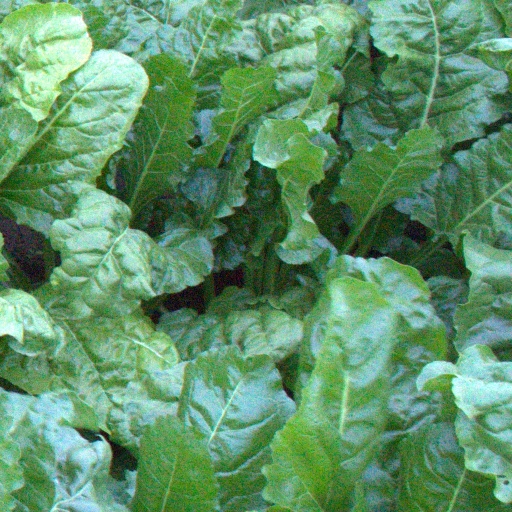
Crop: sugar beet